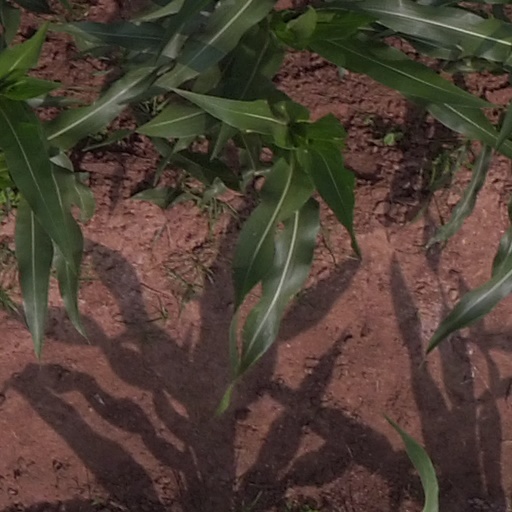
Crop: maize; corn